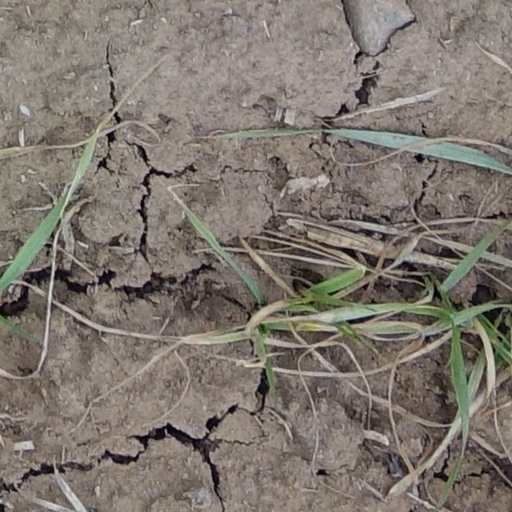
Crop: wheat